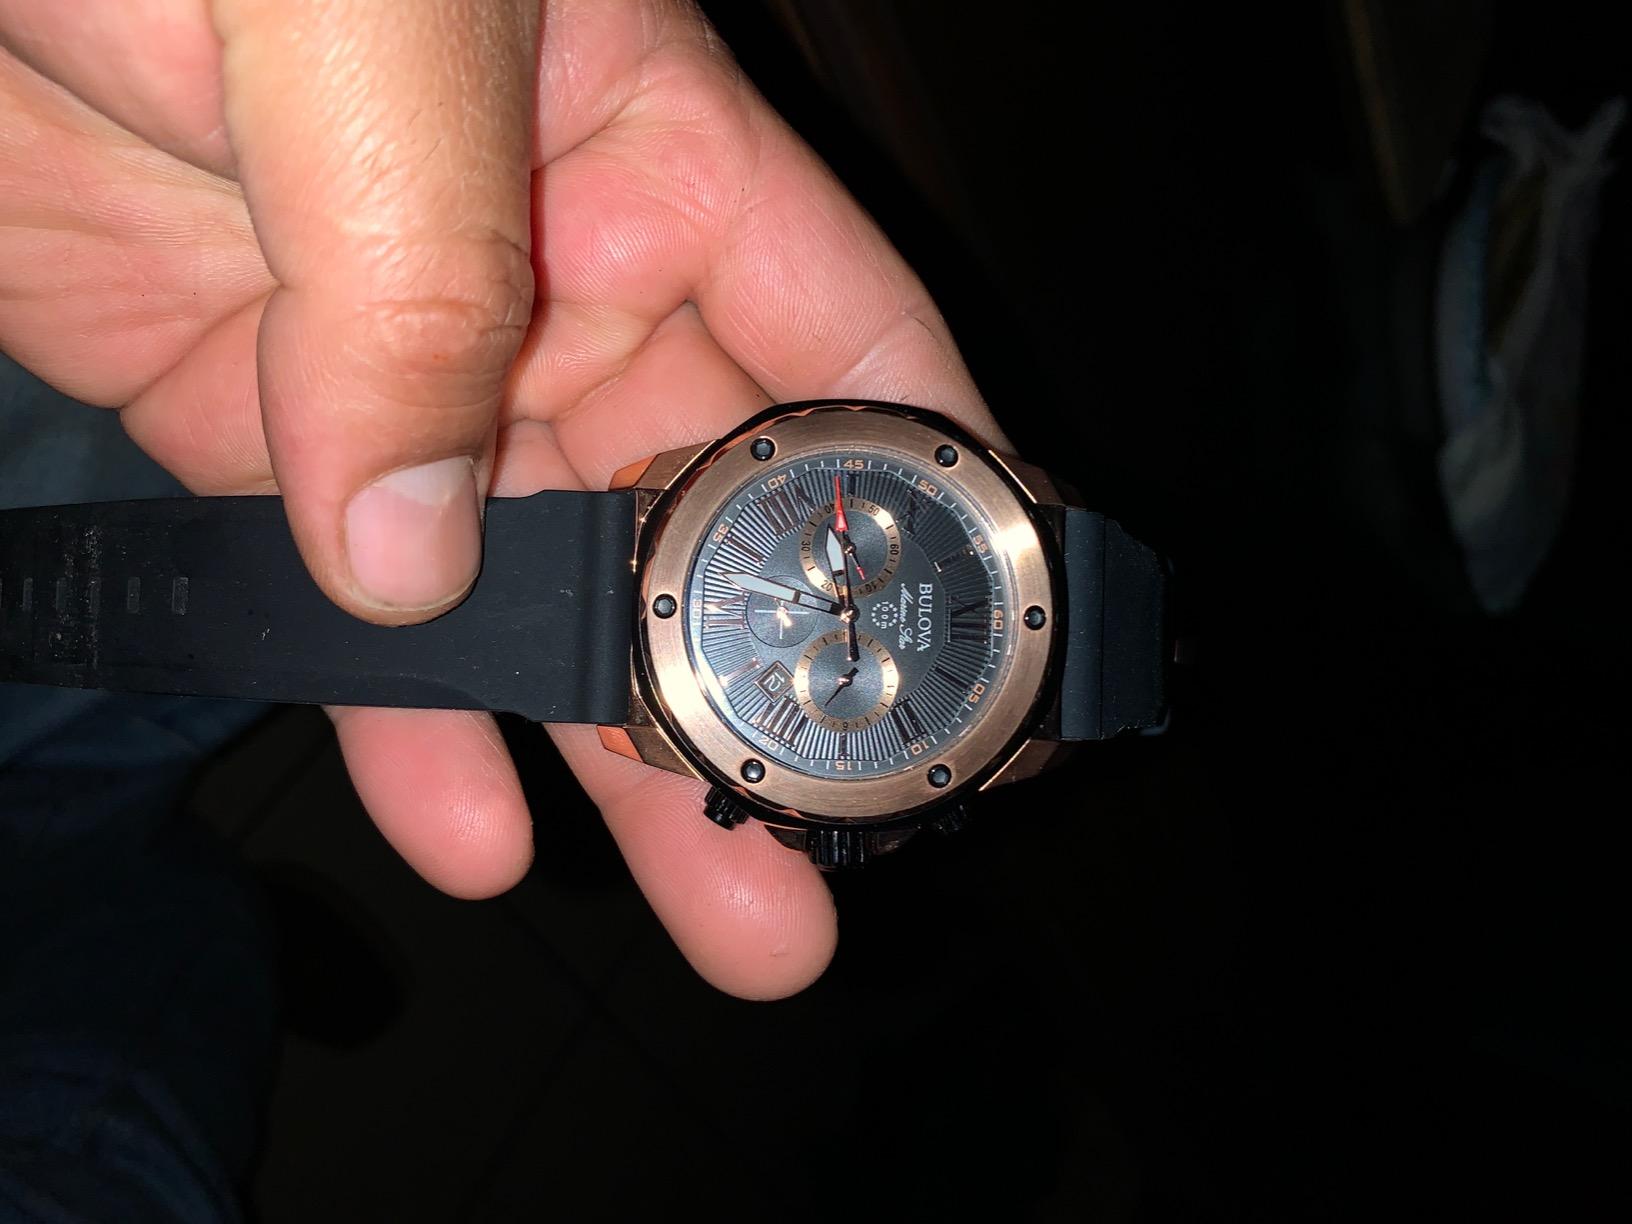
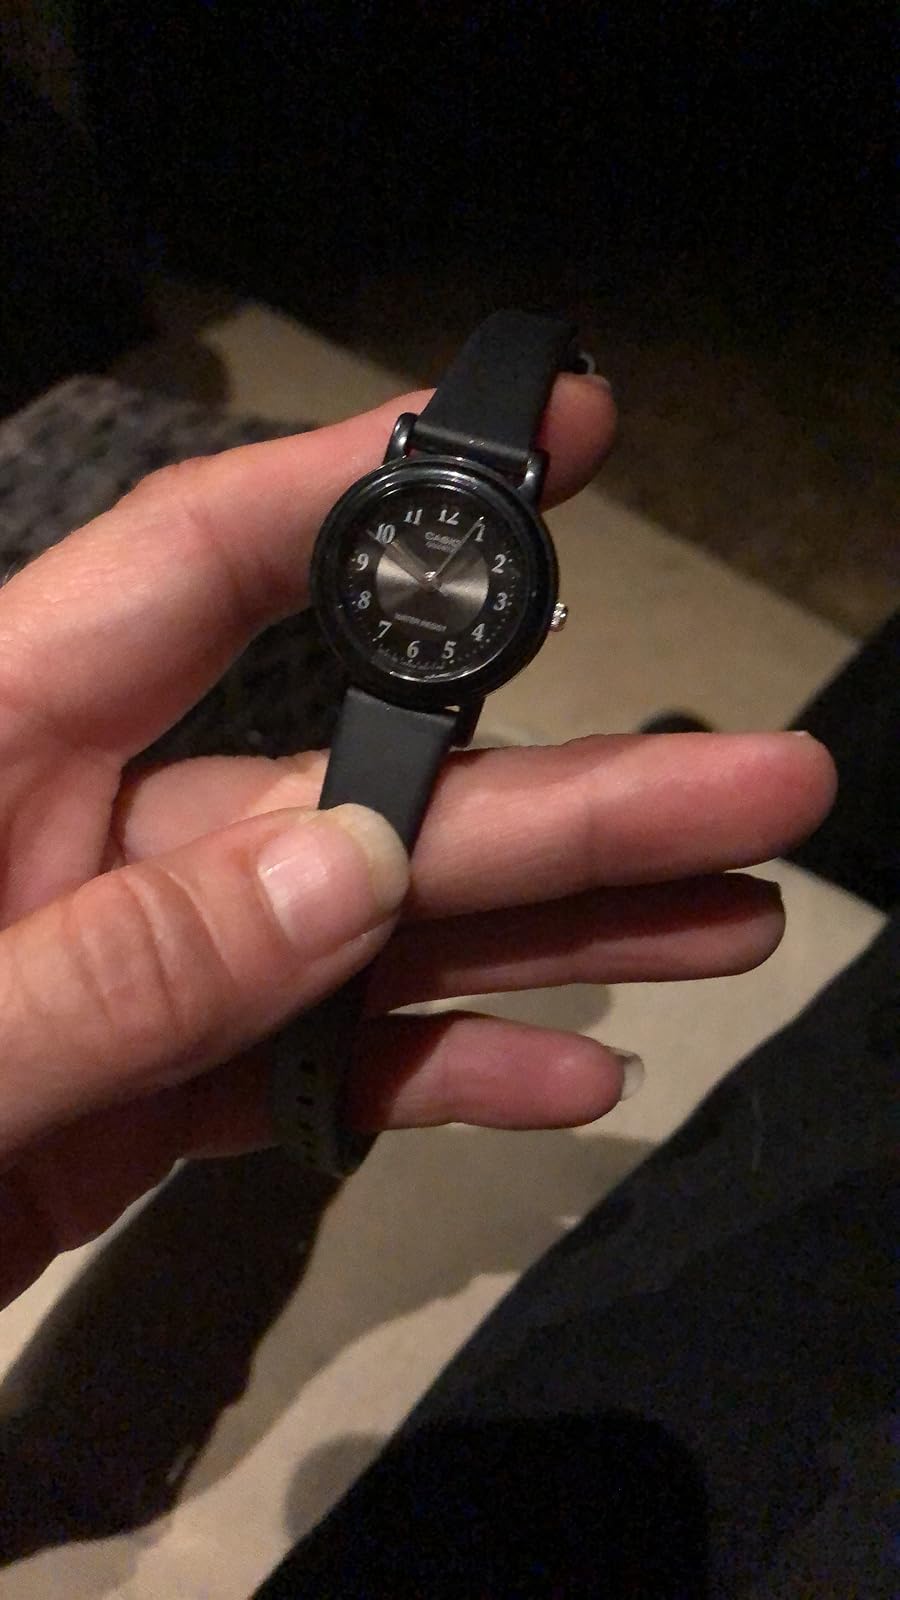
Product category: accessories_watch
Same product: no